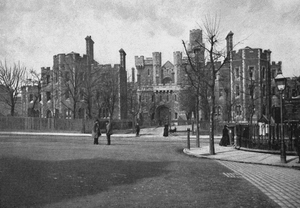
William Thomas Stead, communément appelé W. T. Stead, né le 5 juillet 1849 à Embleton dans le Northumberland et mort le 15 avril 1912 lors du naufrage du Titanic, est un journaliste engagé, écrivain et spiritualiste anglais.
La broche Holloway est une décoration décernée par la Women's Social and Political Union aux femmes incarcérées à la prison de Holloway en raison de leurs activités militantes de suffragettes.